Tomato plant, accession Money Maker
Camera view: vertical (180 deg); turntable rotation: 330 degrees
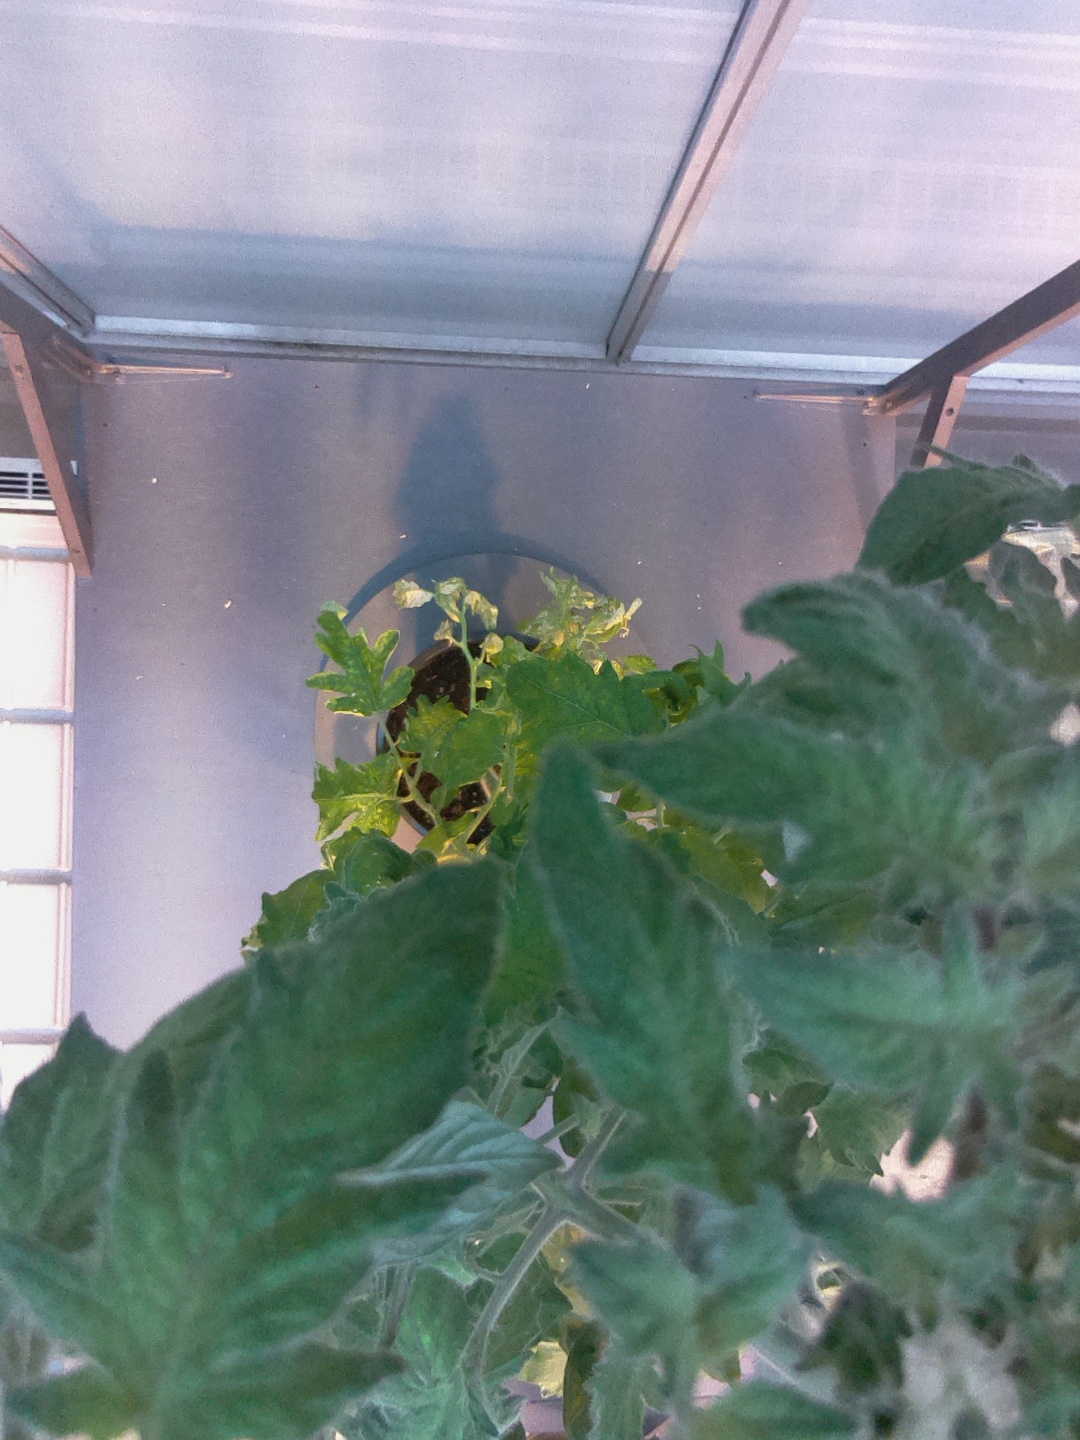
BBCH growth stage 70: Fruits at the main stem or branches visibles